Margaret of Holland, Countess of Henneberg

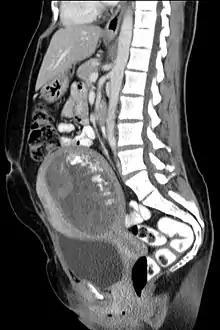
Hydatidiform mole, sagittal view

Physicians have been increasingly skeptical about the legend of Margaret of Henneberg and her multiple birth. One of the last physicians to hold that the story could be true, was John Maubray, who was fiercely derided for this view in 1726.